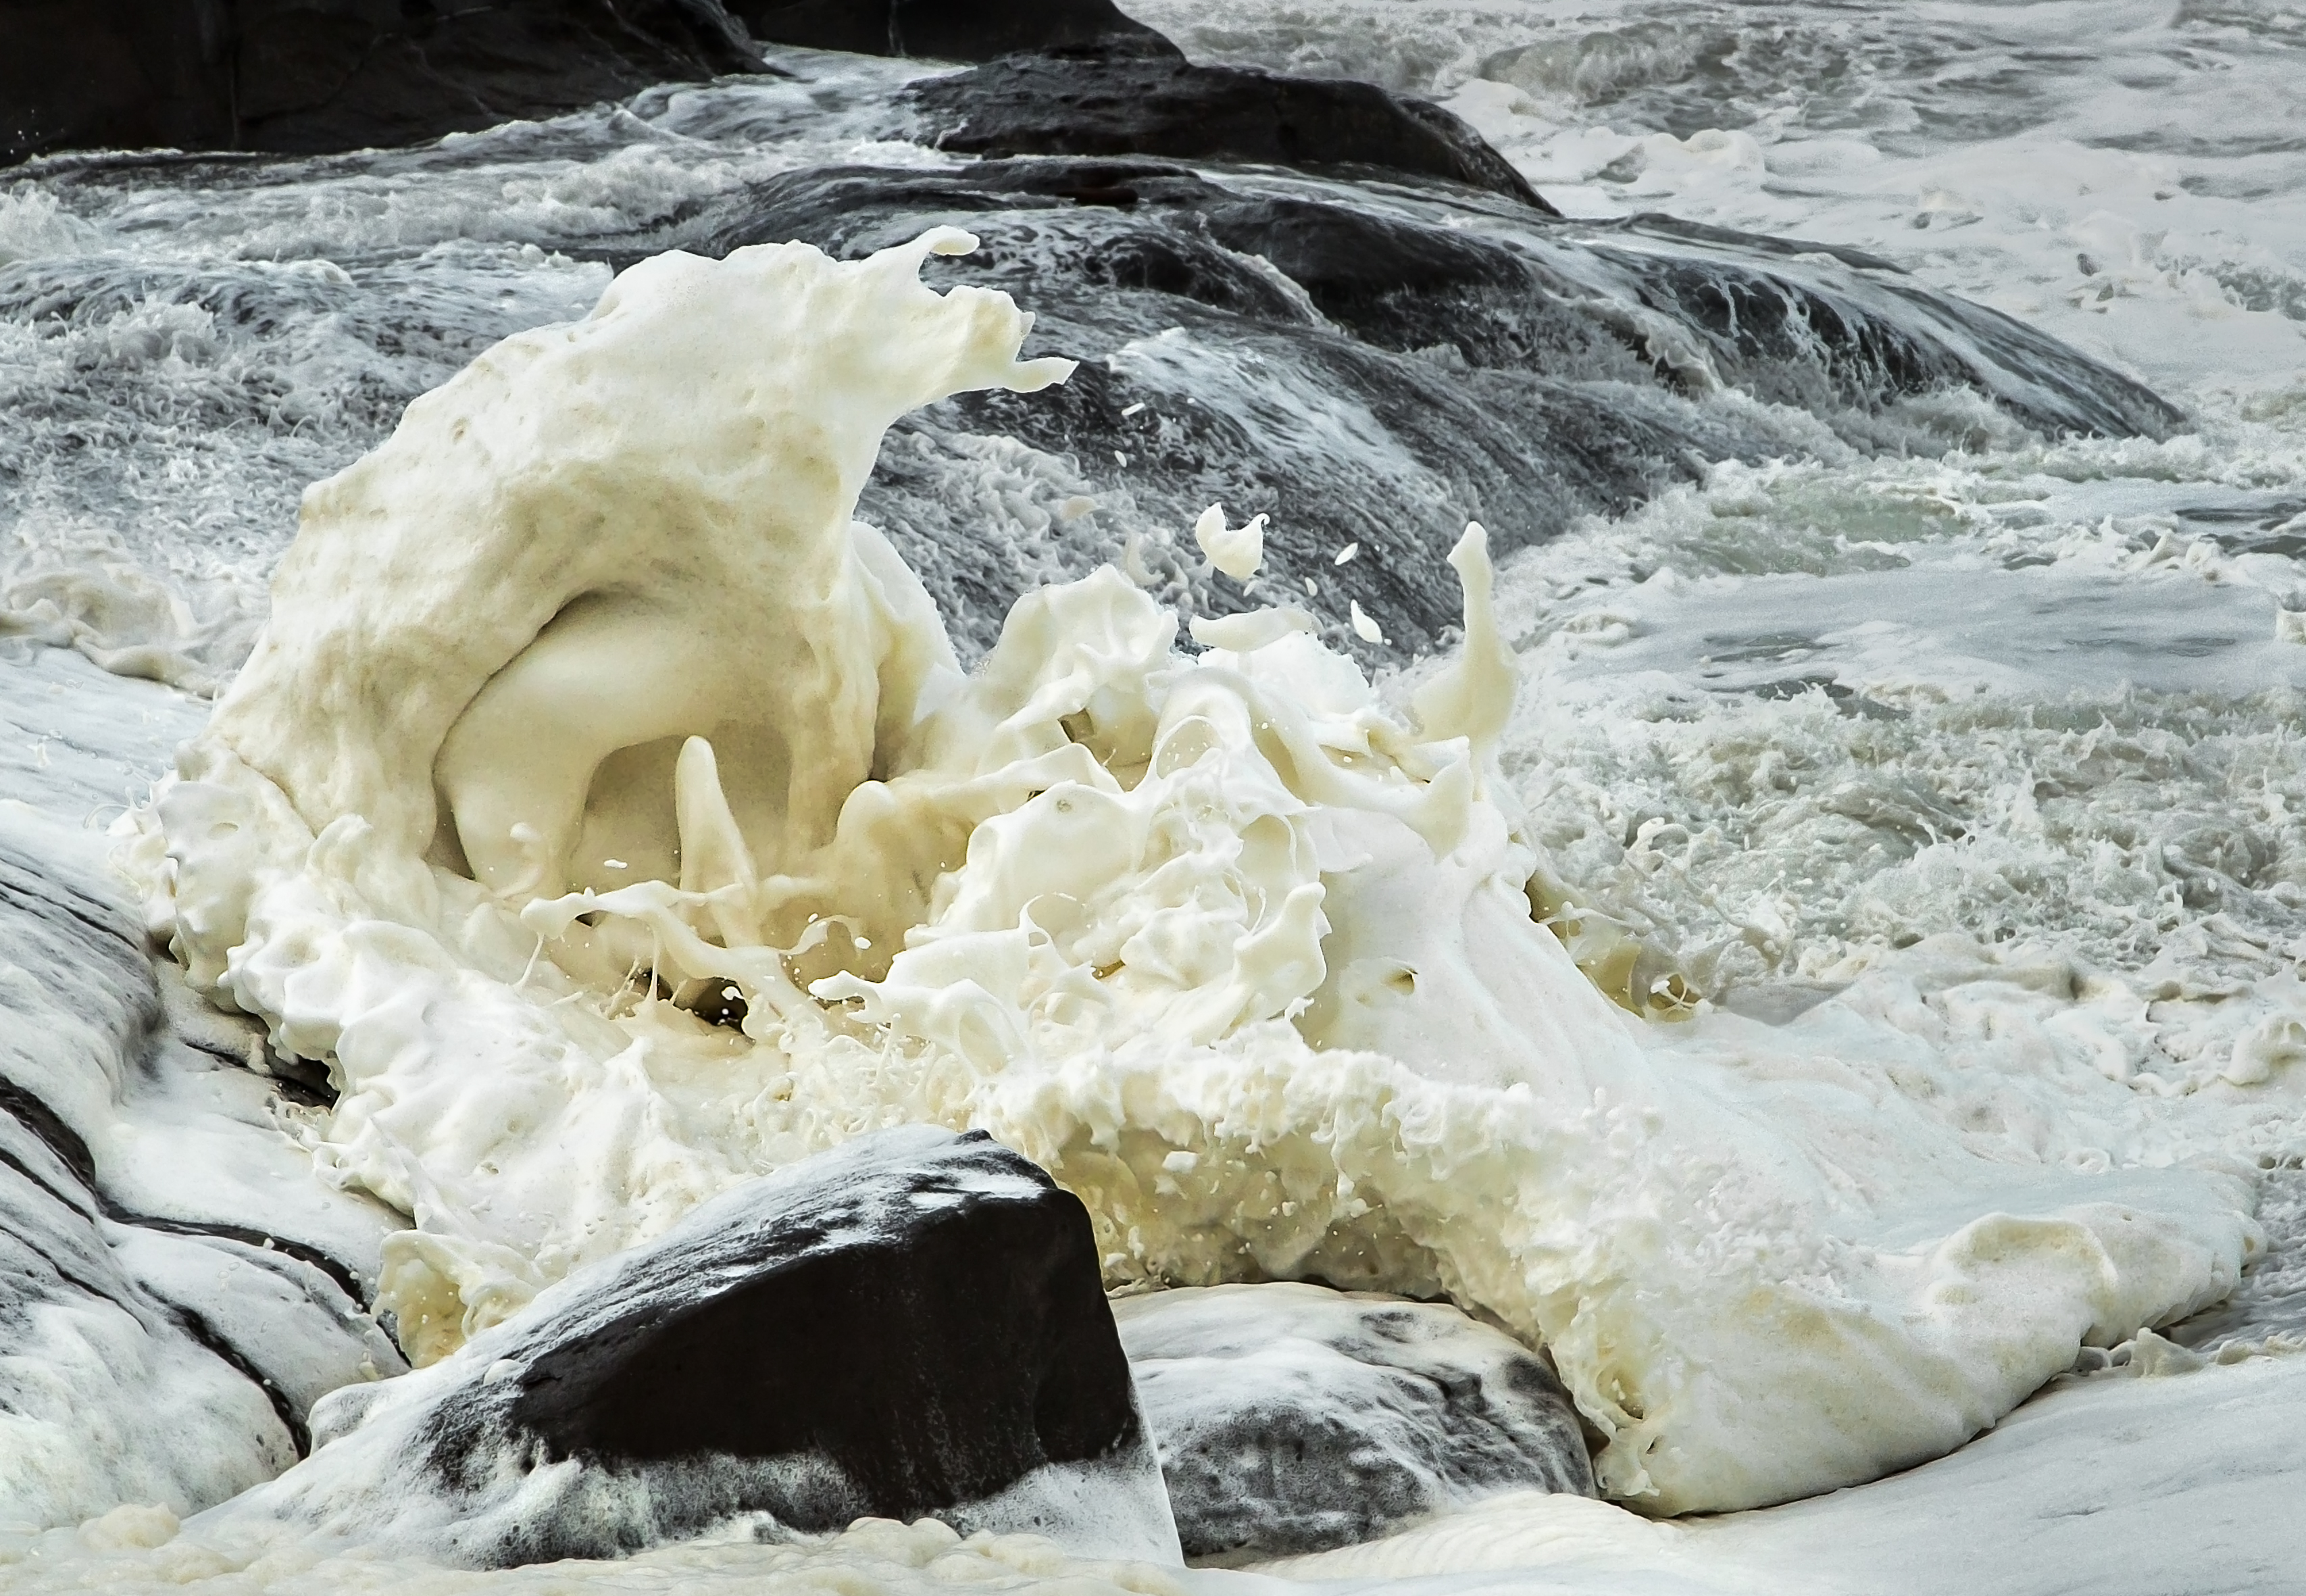
sea, coast, water, nature, rock, ocean, snow, winter, wave, foam, stream, ice, rapid, material, rocks, oregon, oregoncoast, sws, seafoam